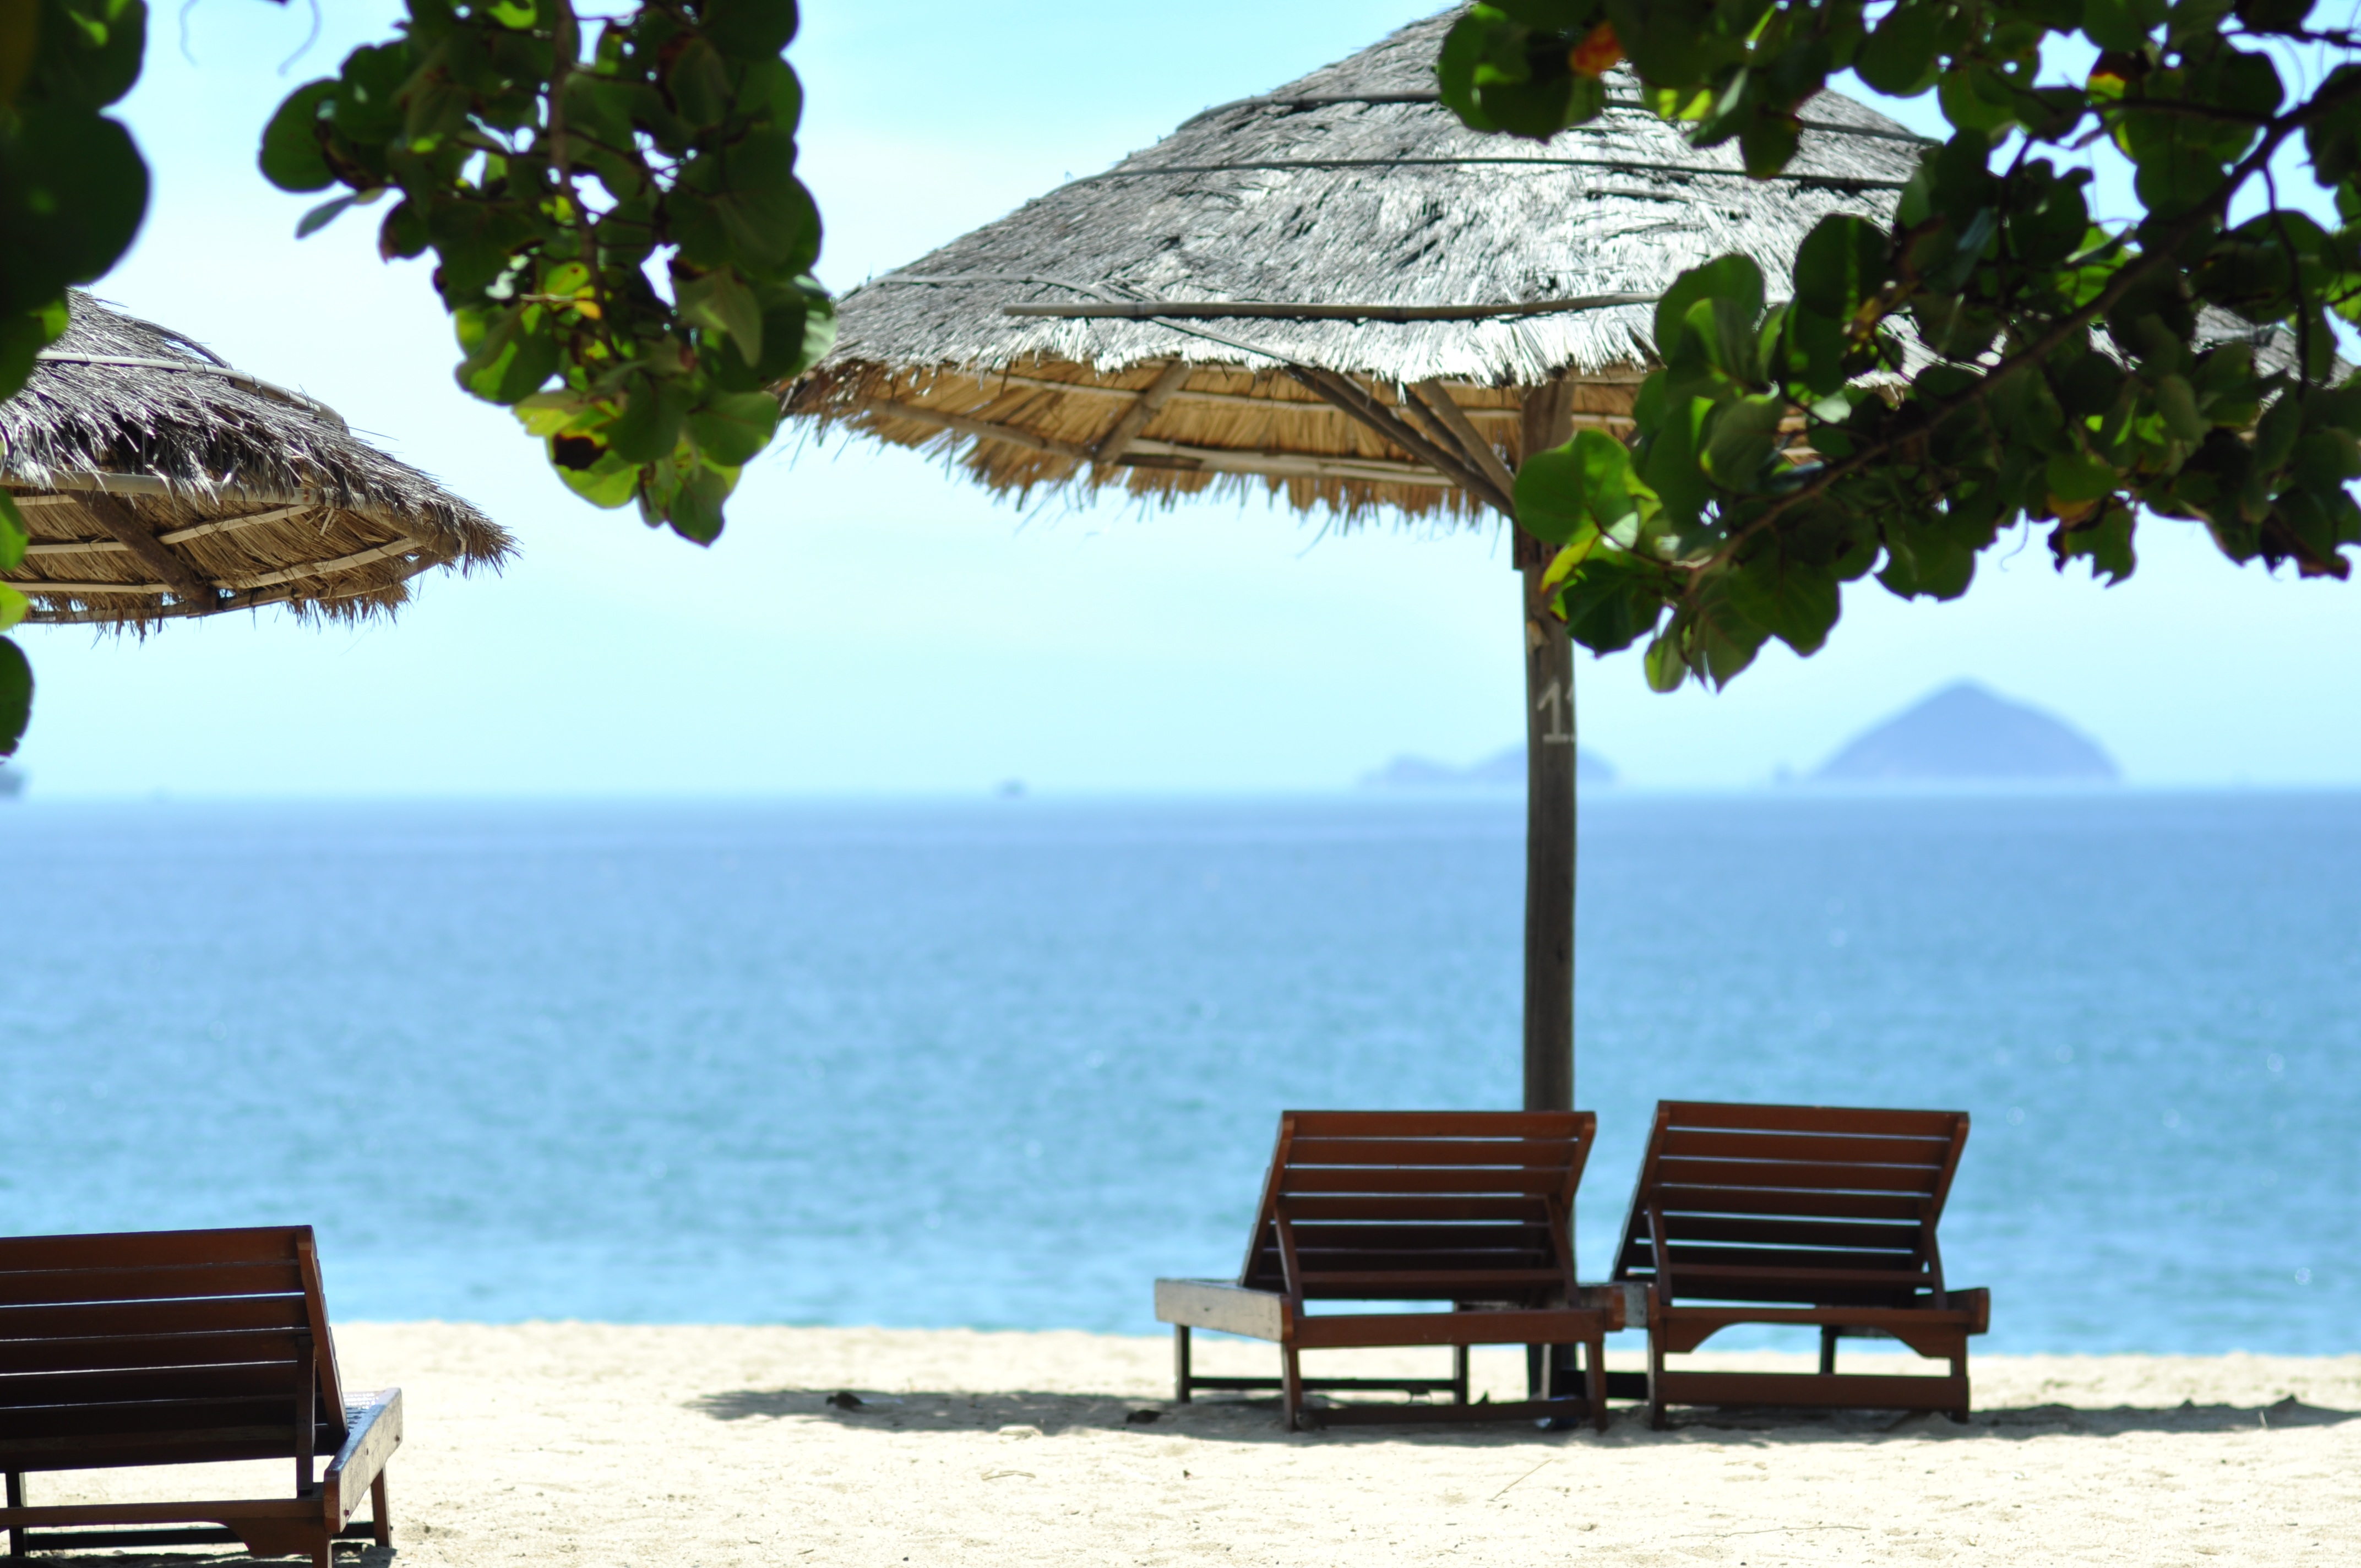
beach, landscape, sea, coast, water, nature, outdoor, sand, ocean, horizon, sky, sun, sunset, shore, wave, summer, vacation, travelling, travel, coastline, hut, relax, paradise, tropical, journey, holiday, bay, island, blue, tourism, lifestyle, relaxation, resort, caribbean, tropics